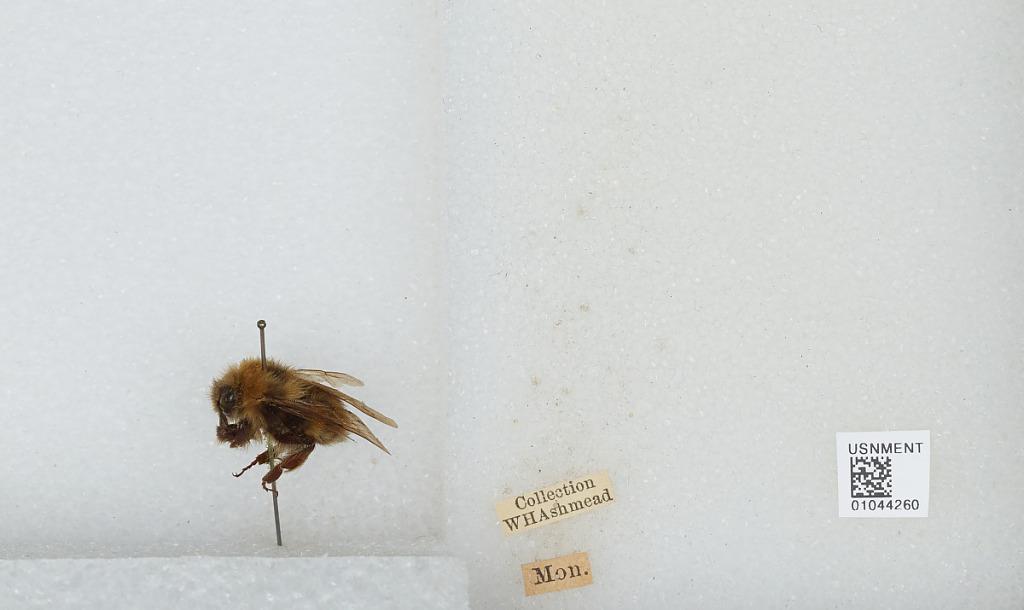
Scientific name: Bombus sp.
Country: United States
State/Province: Montana